Gonzalo Montiel

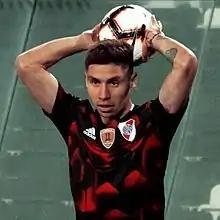
Montiel playing for River Plate in 2019

Gonzalo Ariel Montiel (born 1 January 1997) is an Argentine professional footballer who plays as right-back for the Argentine Primera División club River Plate and the Argentina national team.